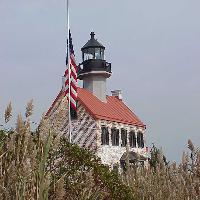
Weather: cloudy or overcast